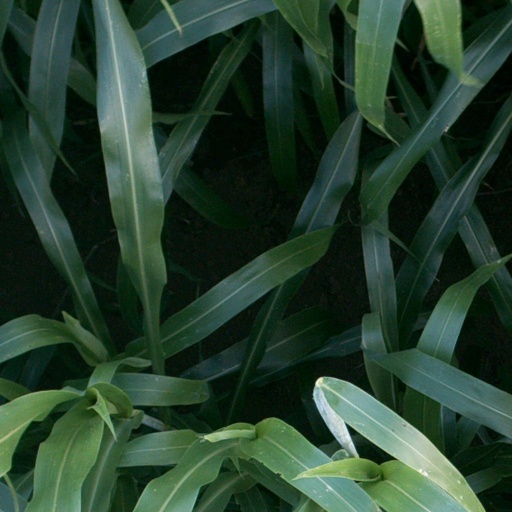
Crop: sorghum